Mining in the Upper Harz

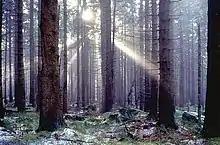
Typical spruce monoculture of the mining area with trees all of the same age

Mining in the Upper Harz is inextricably bound up with metallurgy. It is the preparation and smelting of ore that enables metals to be extracted and used. Only by adapting and developing the smelting processes over the course of the centuries could mining in the region be maintained, because the lodes changed their primary metal content sharply with increasing depth.